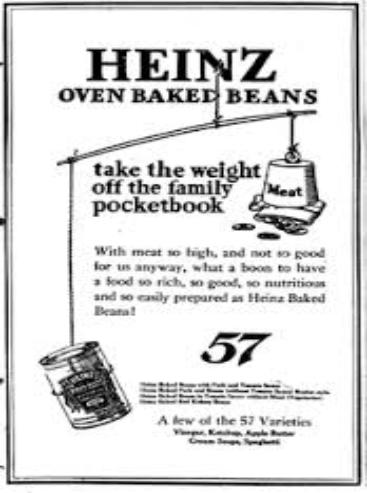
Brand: H. J. Heinz
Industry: Food